Port

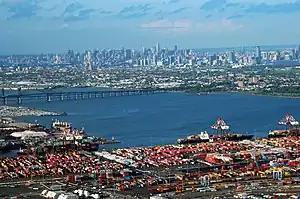
The Port of New York and New Jersey, U.S., grew from the original harbor at the convergence of the Hudson River and the East River at the Upper New York Bay.

A port is a maritime facility comprising one or more wharves or loading areas, where ships load and discharge cargo and passengers. Although usually situated on a sea coast or estuary, ports can also be found far inland, such as Hamburg, Manchester and Duluth; these access the sea via rivers or canals. Because of their roles as ports of entry for immigrants as well as soldiers in wartime, many port cities have experienced dramatic multi-ethnic and multicultural changes throughout their histories.